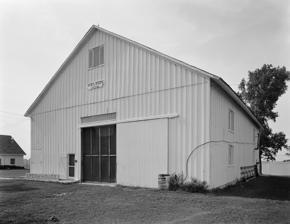
Building: Daniel Nelson House and Barn
Country: United States of America
Year built: 1853
United States historic place Daniel Nelson House and Barn U.S. National Register of Historic Places Show map of Iowa Show map of the United States Location 2211 Nelson Lane Nearest city Oskaloosa, Iowa Coordinates 41°19′57″N 92°37′17″W / 41.33250°N 92.62139°W / 41.33250; -92.62139 Built 1853 (house) (1856) barn NRHP reference No. 74000798 Added to NRHP November 20, 1974 Daniel Nelson House and Barn , also known as the Nelson Pioneer Farm and Museum , are historic buildings located north of Oskaloosa, Iowa , United States. Daniel and Margaret Nelson settled here in 1844, a year after this part of Iowa was opened to settlement by the U.S. Government. Their first home was a log structure, non-extant, located northeast of the present house. The present house is a two-story, brick structure with a gable roof.  The wooden porches on the front and back of the house date from 1898 to 1900.  The large barn measures 61 by 46 feet (19 by 14 m), and was built in 1856. It is composed of board and batten construction from oak that was milled on the site.  It was used largely as a granary, rather than a shelter for farm animals.  Three other buildings included in the historic designation include the summer kitchen, woodshed, and a small outdoor privy .  The dates of construction for the three frame buildings is unknown.  The farm remained in the Nelson family until 1941 when it was abandoned with most of the original furnishings intact.  The property was donated to the Mahaska County Historical Society, which now operates it as a museum.  Other historic buildings have been moved to this location over the years.  It was listed on the National Register of Historic Places in 1974. References